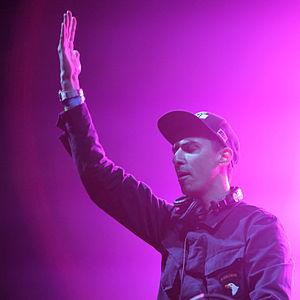
Boys Noize, de son vrai nom Alexander Ridha, est un producteur de musique électronique et DJ allemand. Depuis 2004, Boys Noize a fait paraître des EP sur les labels Kitsuné Music, Turbo et sur le label DJ Hell's International DeeJay Gigolo Records. Il est également à la tête de son propre label Boysnoize Records fondé en 2005.